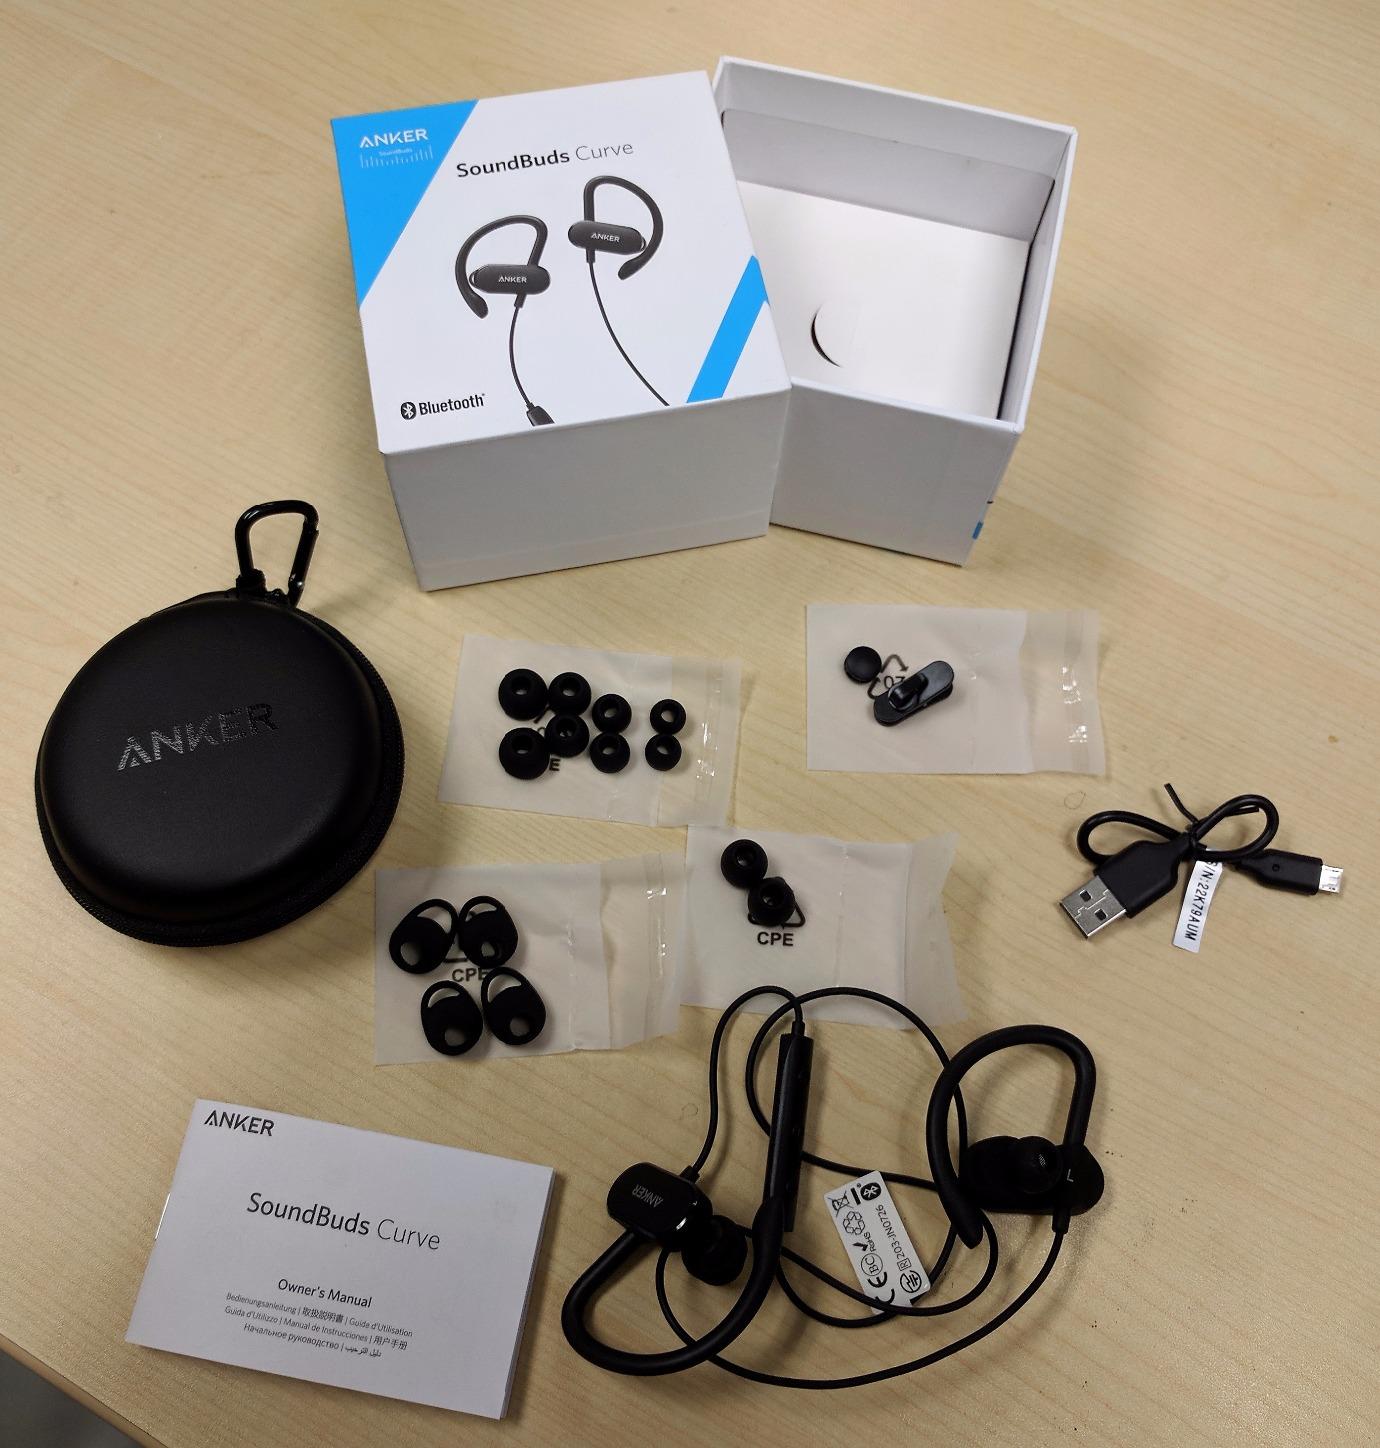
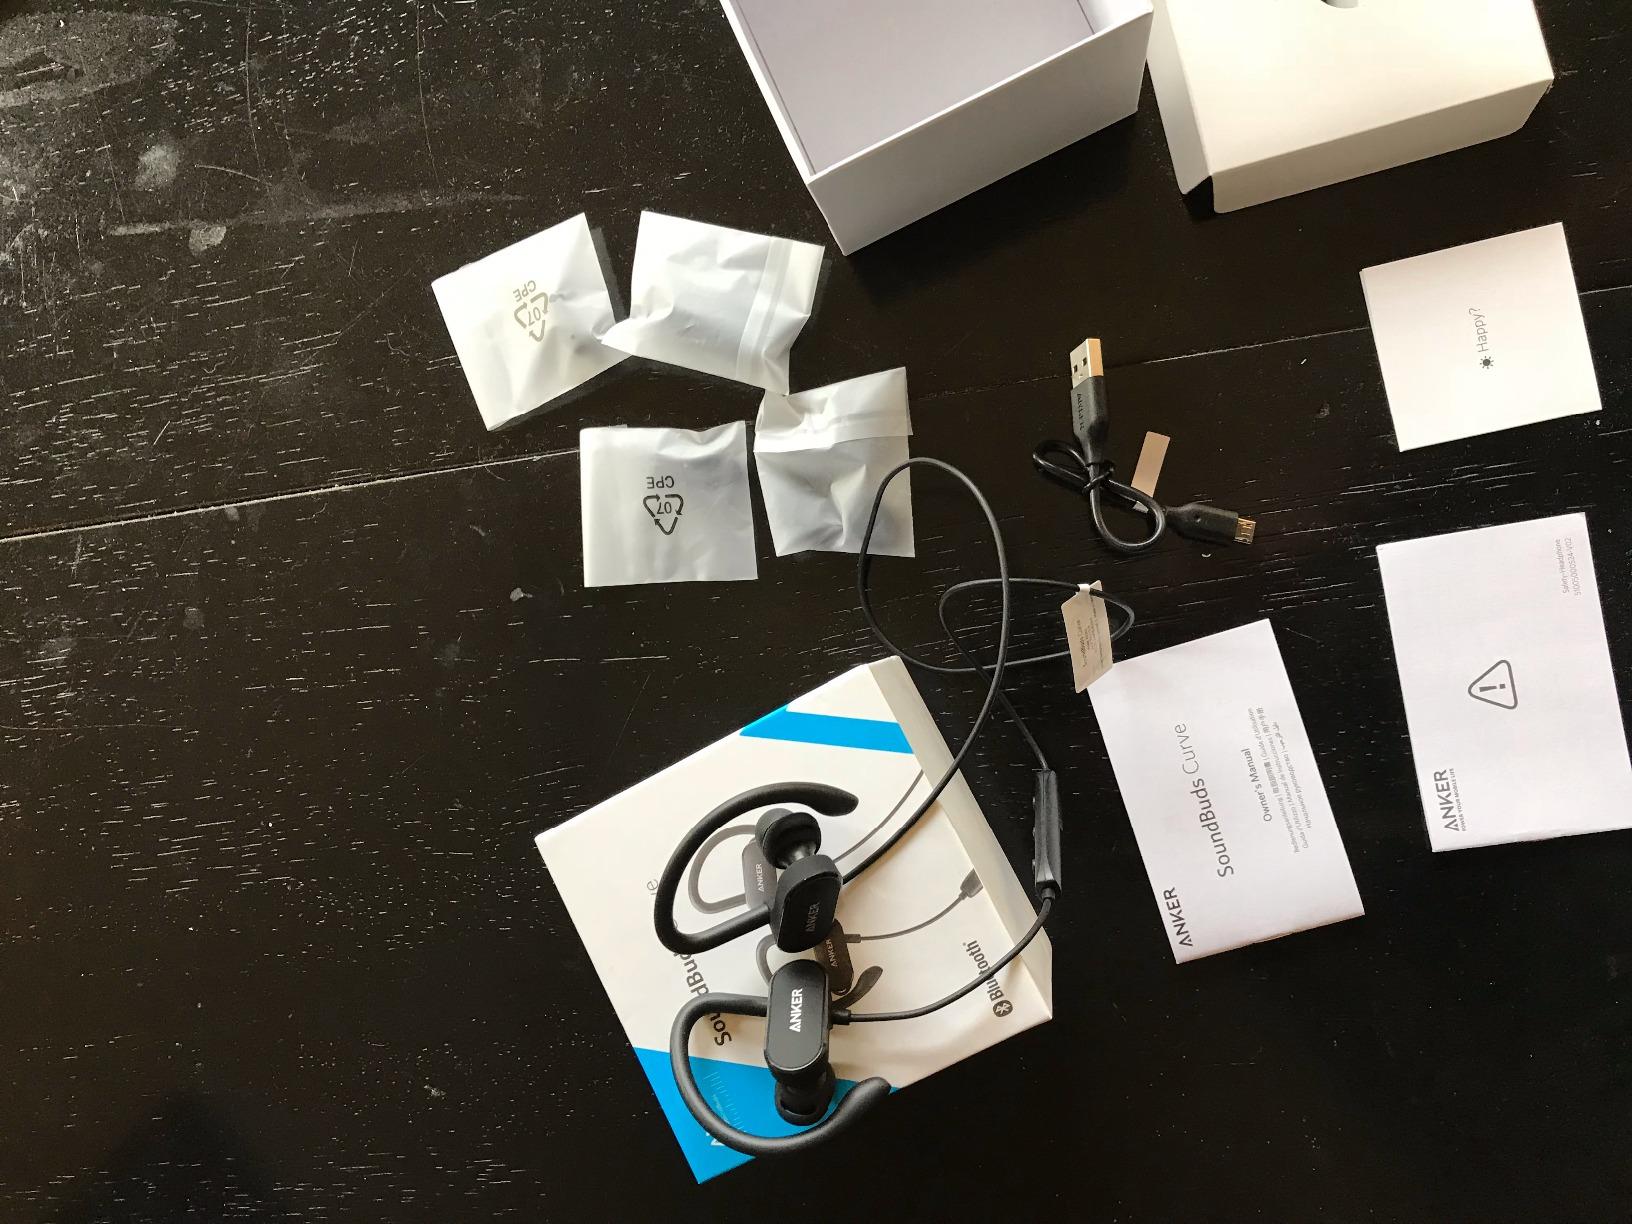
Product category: headphones
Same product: yes